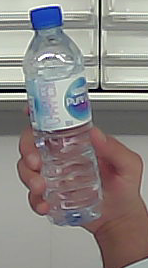
Product: nestle_water